No. 18 Squadron RAF

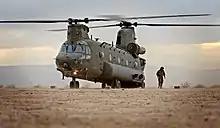

The squadron, which had rejoined 2 Group, moved to Gatwick on 26 May and to West Raynham on 12 June 1940. Operations restarted on 4 July, when three Blenheims (one of which was lost) attacked oil targets in Germany. Operations were initially daylight attacks against targets including barges collected for the planned German invasion of Britain, with heavy losses, with the Squadron switching to night operations from August that year. It moved to Great Massingham on 8 September, continuing to attack Channel ports, with increased attacks against German airfields from December. On 3 April 1941, the squadron moved to Oulton in Norfolk, with its main duties as daylight anti-shipping duties, with the squadron also taking part in 'Circus' operations, heavily escorted raids against targets in France to draw German fighters into combat. The squadron moved to Horsham St Faith on 13 July 1941 and to Manston in Kent on 16 August. During one raid over France on 19 August 1941, one aircraft dropped a box over Saint-Omer airfield containing an artificial leg. It was a spare for Wing Commander Douglas Bader.